Cardenden railway station

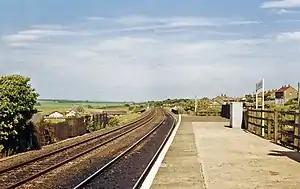
Cardenden railway station in 1988

Cardenden railway station is a railway station in Cardenden, Fife, Scotland. The station is managed by ScotRail and is on the Fife Circle Line, north of . It opened to traffic in 1848, on the "Dunfermline Branch" of the Edinburgh and Northern Railway.